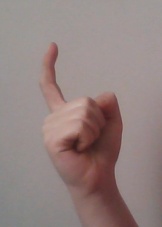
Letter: ra